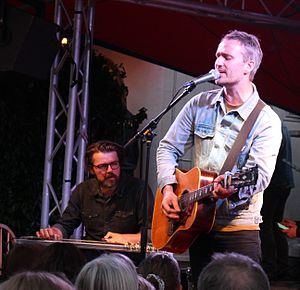
Gæstgiveren
Rasmus Walter på Gæstgiveren i 2016.
Koncert med den danske sanger Rasmus Walter under Folkemødet 2016 på Gæstgiveren
Gæstgiveren er et værtshus og hotel i Allinge på Bornholm. Det holder åbent i sommerperioden og har næsten dagligt optræden af internationale rock- og popmusikere, ligesom flere af værelserne er indrettet i rockstil.